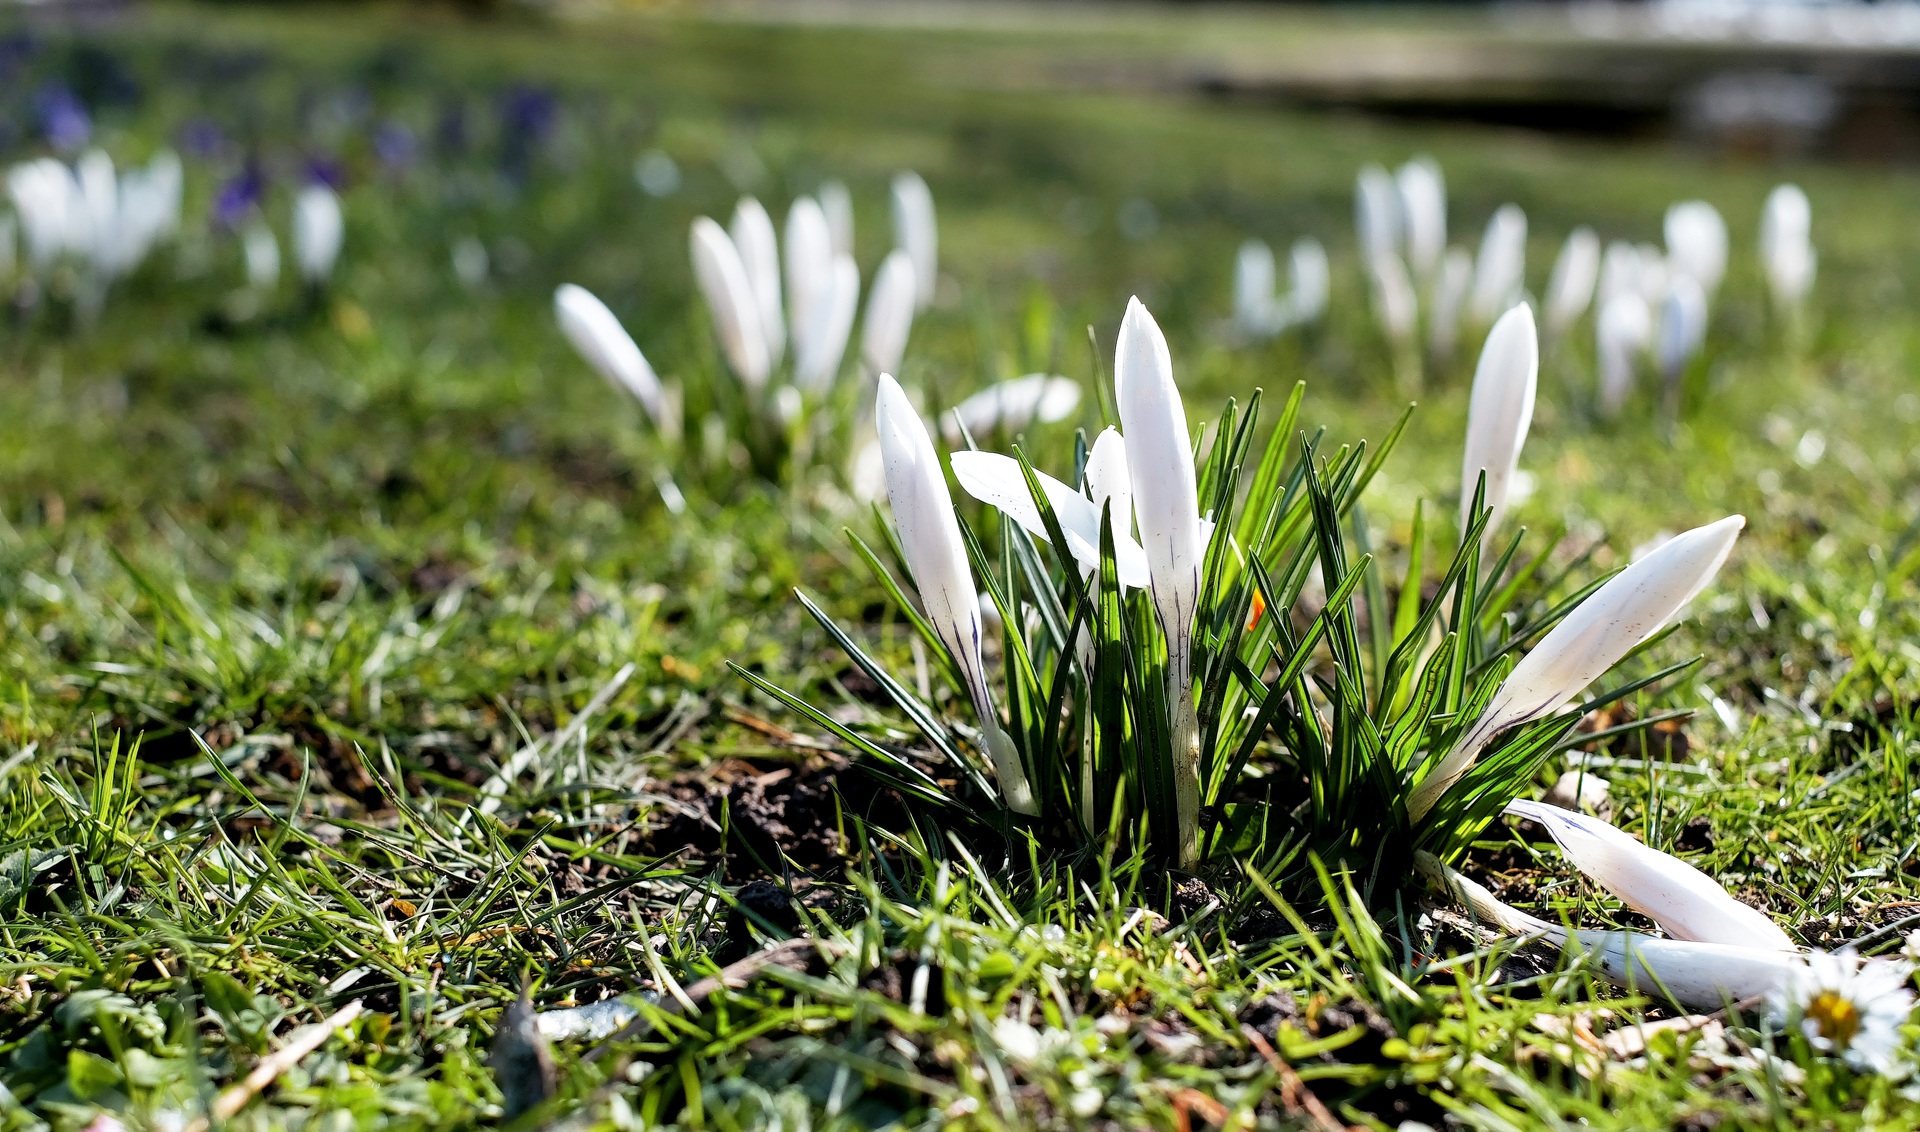
grass, plant, white, lawn, meadow, leaf, flower, bloom, green, botany, garden, flora, crocus, snowdrop, flower meadow, galanthus, flowering plant, signs of spring, grass family, land plant